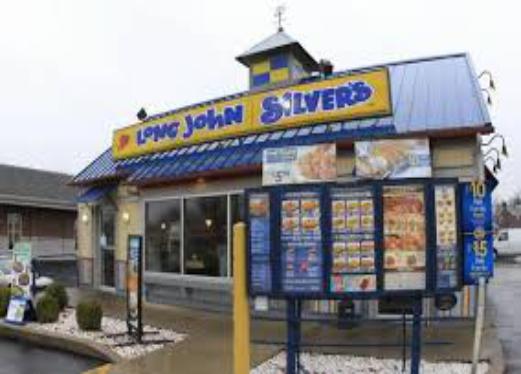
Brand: Long John Silver's
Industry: Food